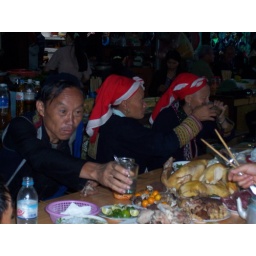
About three or four different tribes live in the mountains near the town. Their different clothing was amazing.